Top Angler: Real Bass Fishing

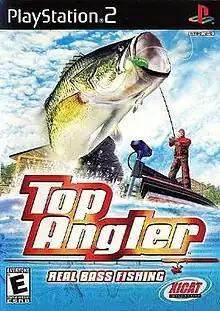
North American PS2 cover art

is a fishing video game developed by SIMS. The game was released for PlayStation 2 in 2002.